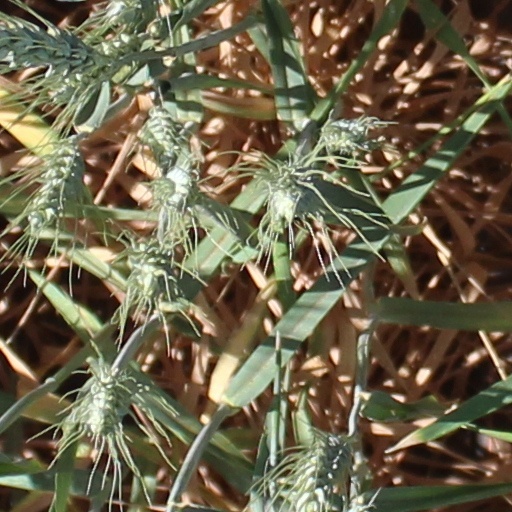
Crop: wheat